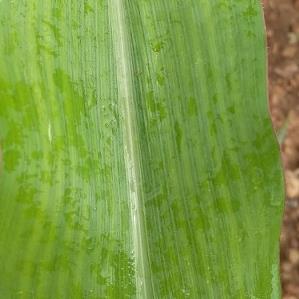
Crop: Maize
Condition: stripe-d